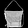
Label: Bag